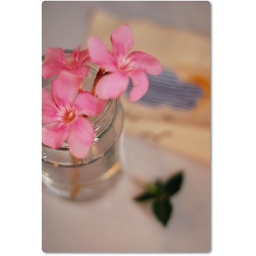
pink flowers in the morning